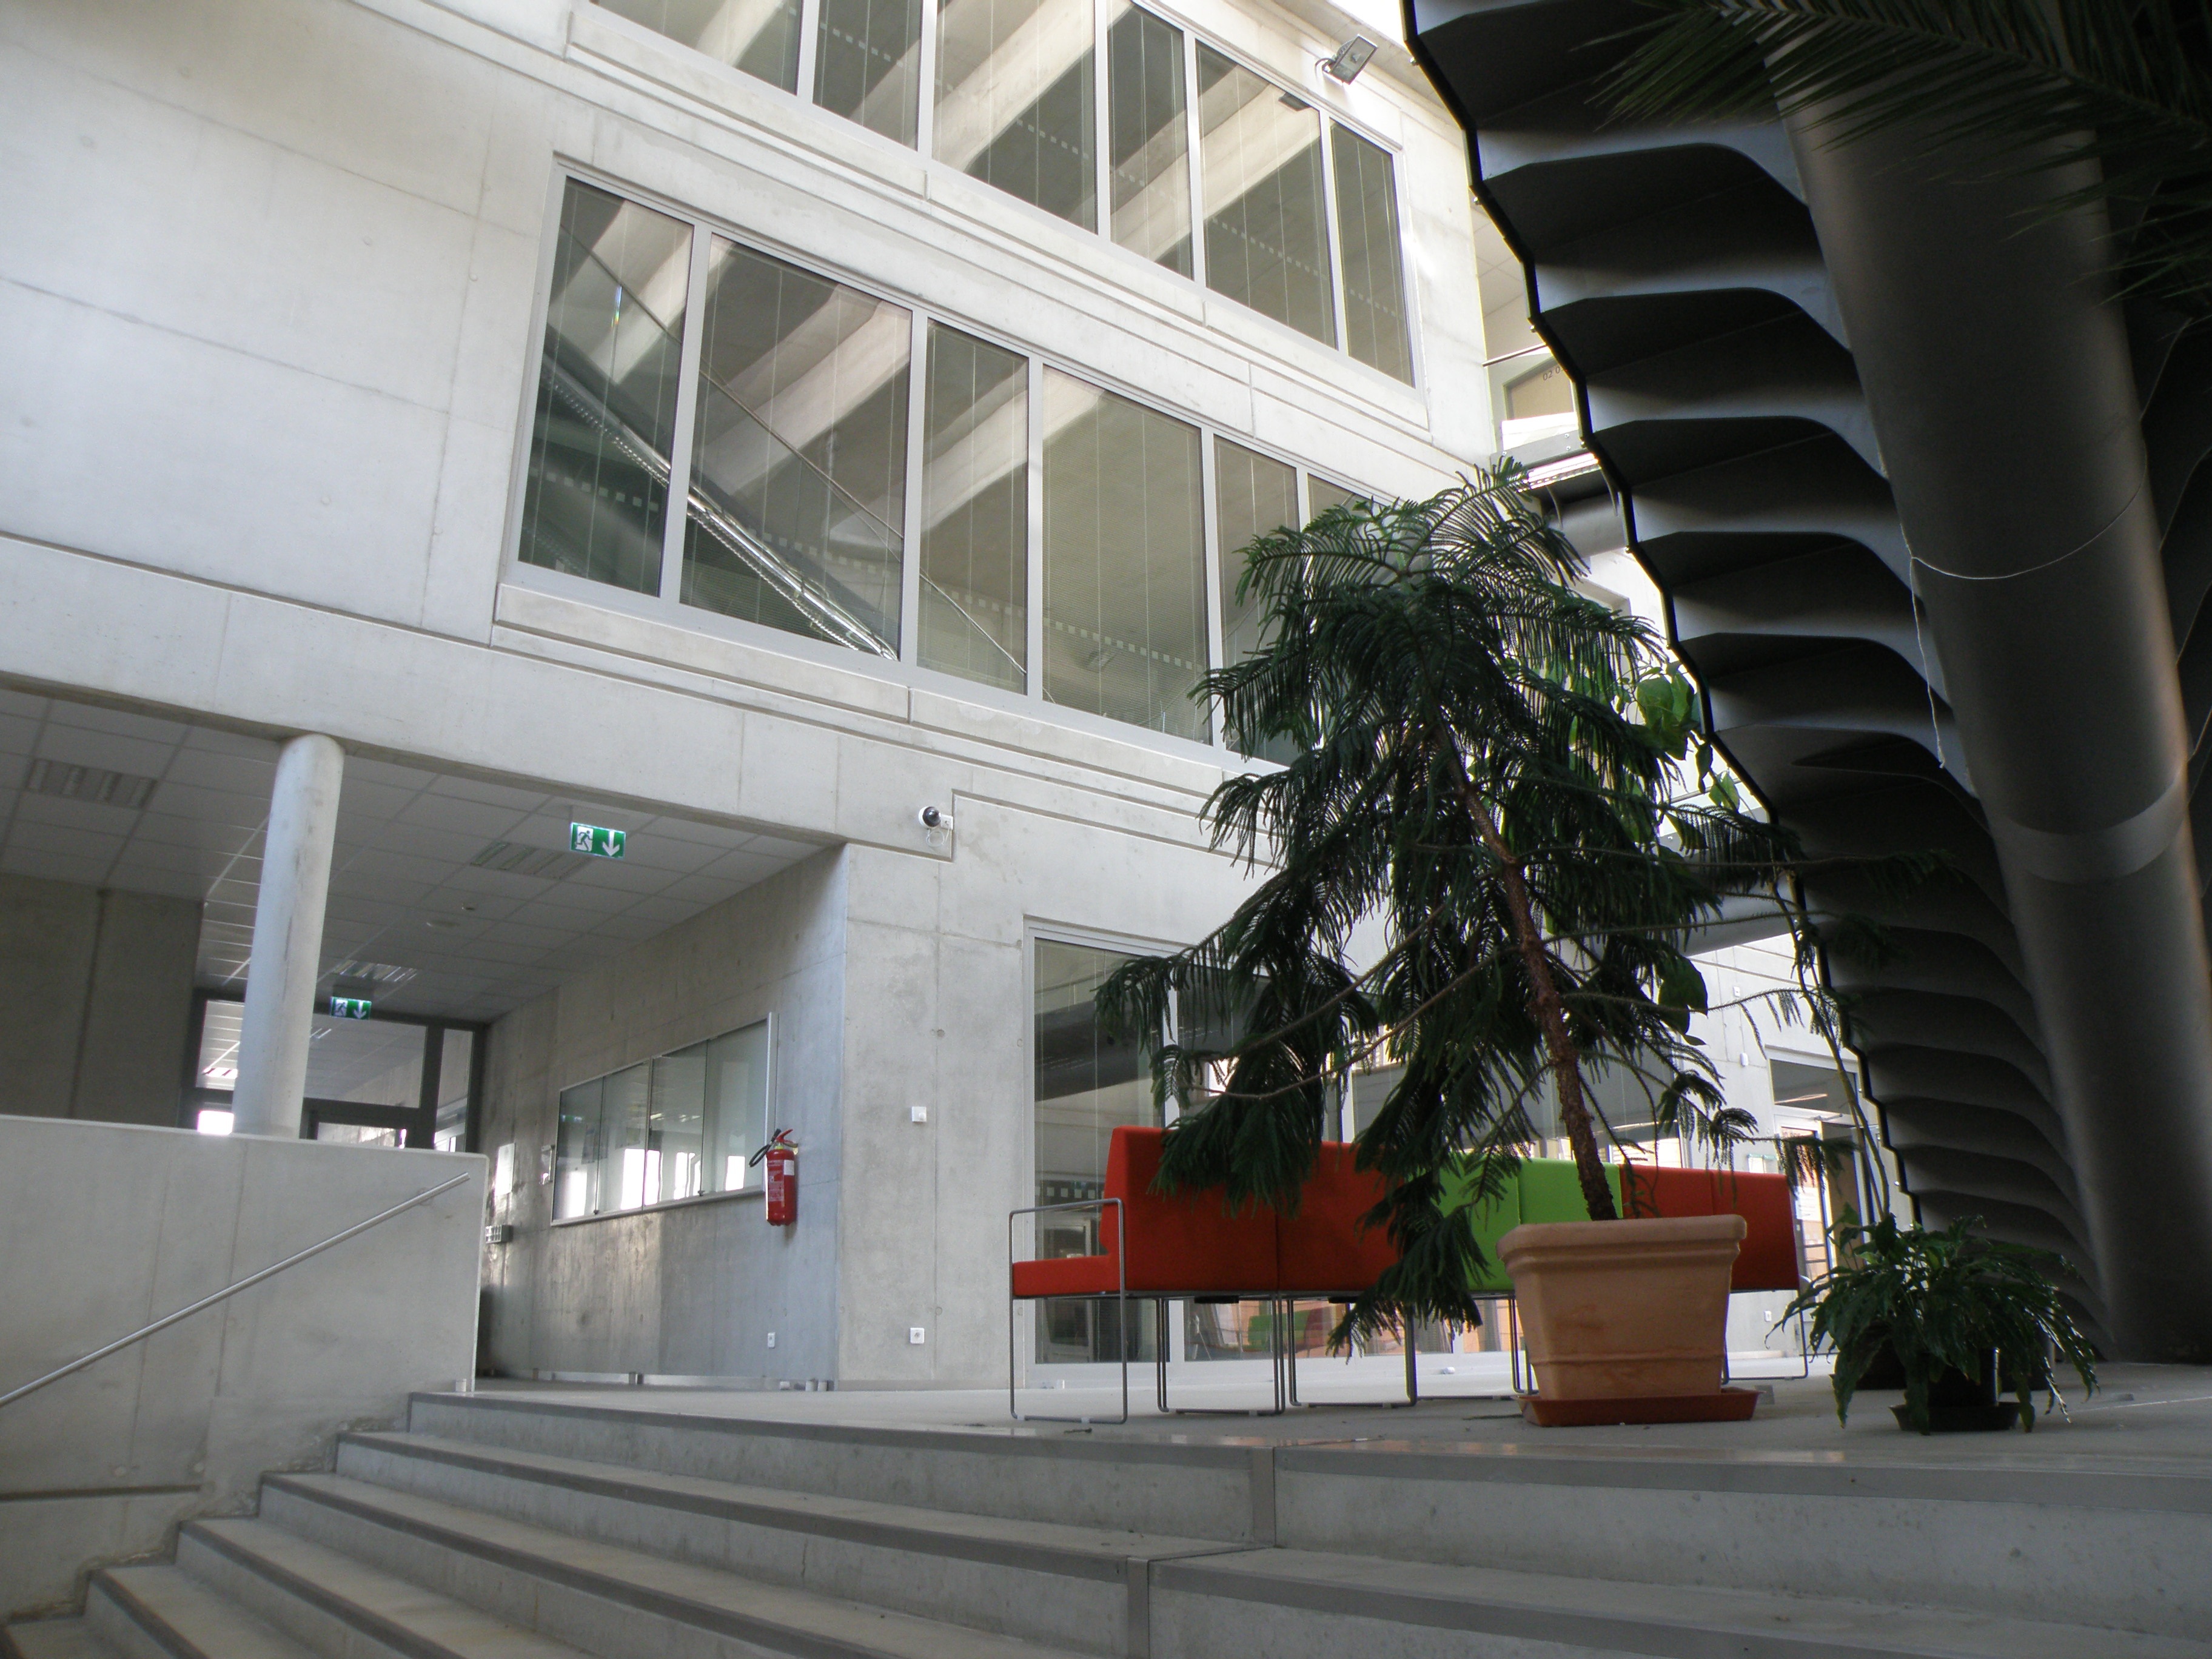
architecture, building, atrium, space, facade, modern, concrete, public transport, interior design, university, tourist attraction, headquarters, aula